Arjuna (film)

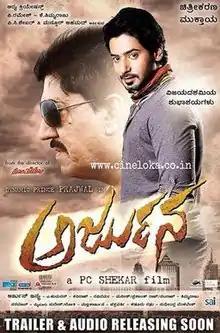
Promotional poster

Arjuna is a 2015 Indian Kannada-language crime drama film directed by P. C. Shekar and stars Prajwal Devaraj, Devaraj and Bhama in the lead roles. First time father (Devaraj) and son (Prajwal Devaraj) share the screen. The film's music is scored by Arjun Janya.